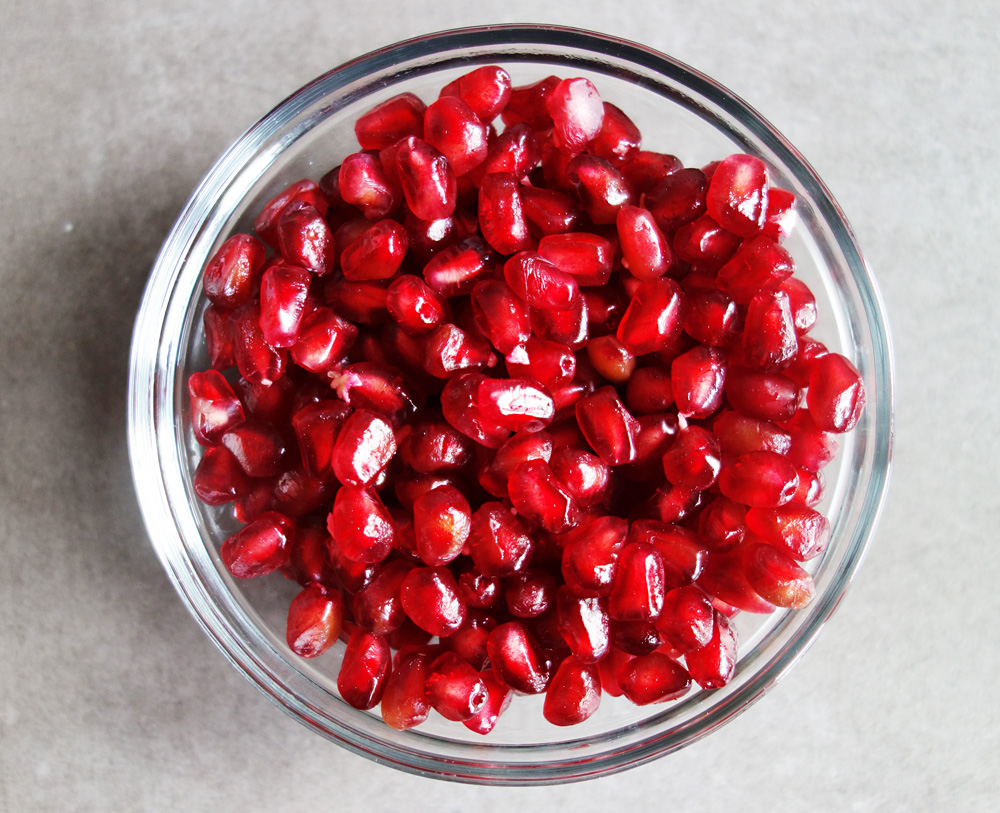
Label: Pomegranate